Art Nouveau in Turin

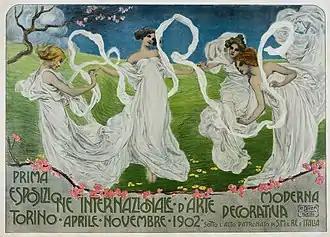
The poster for the 1902 International Exhibition of Modern Decorative Art made by Leonardo Bistolfi

Art Nouveau, in Turin, spread in the early twentieth century.